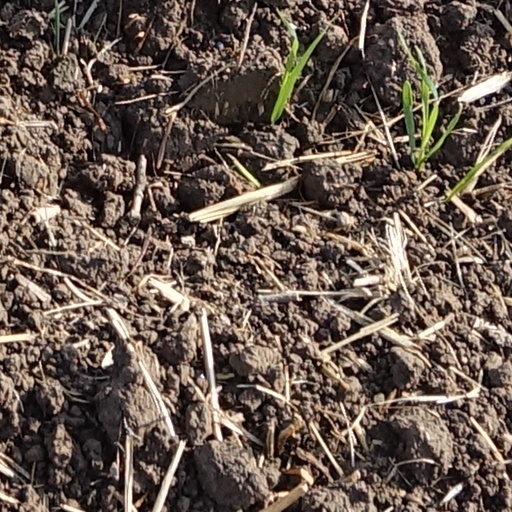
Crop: wheat